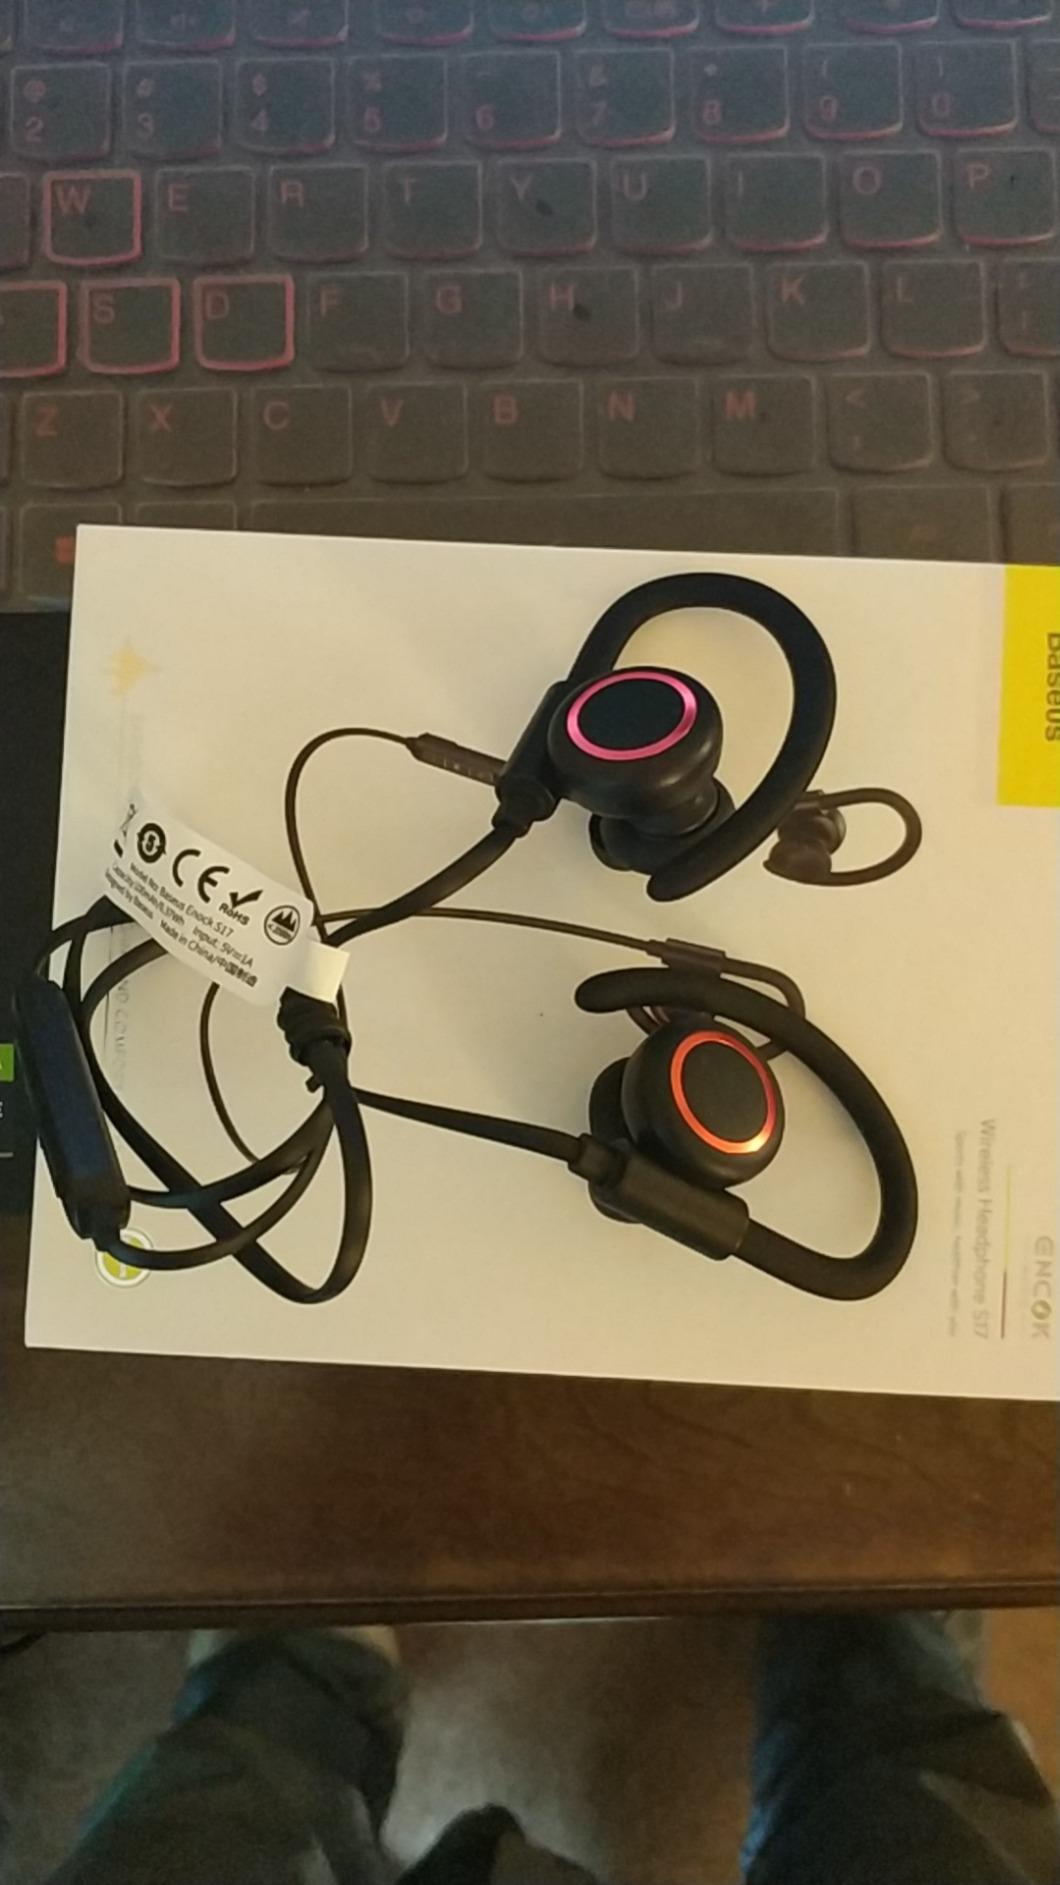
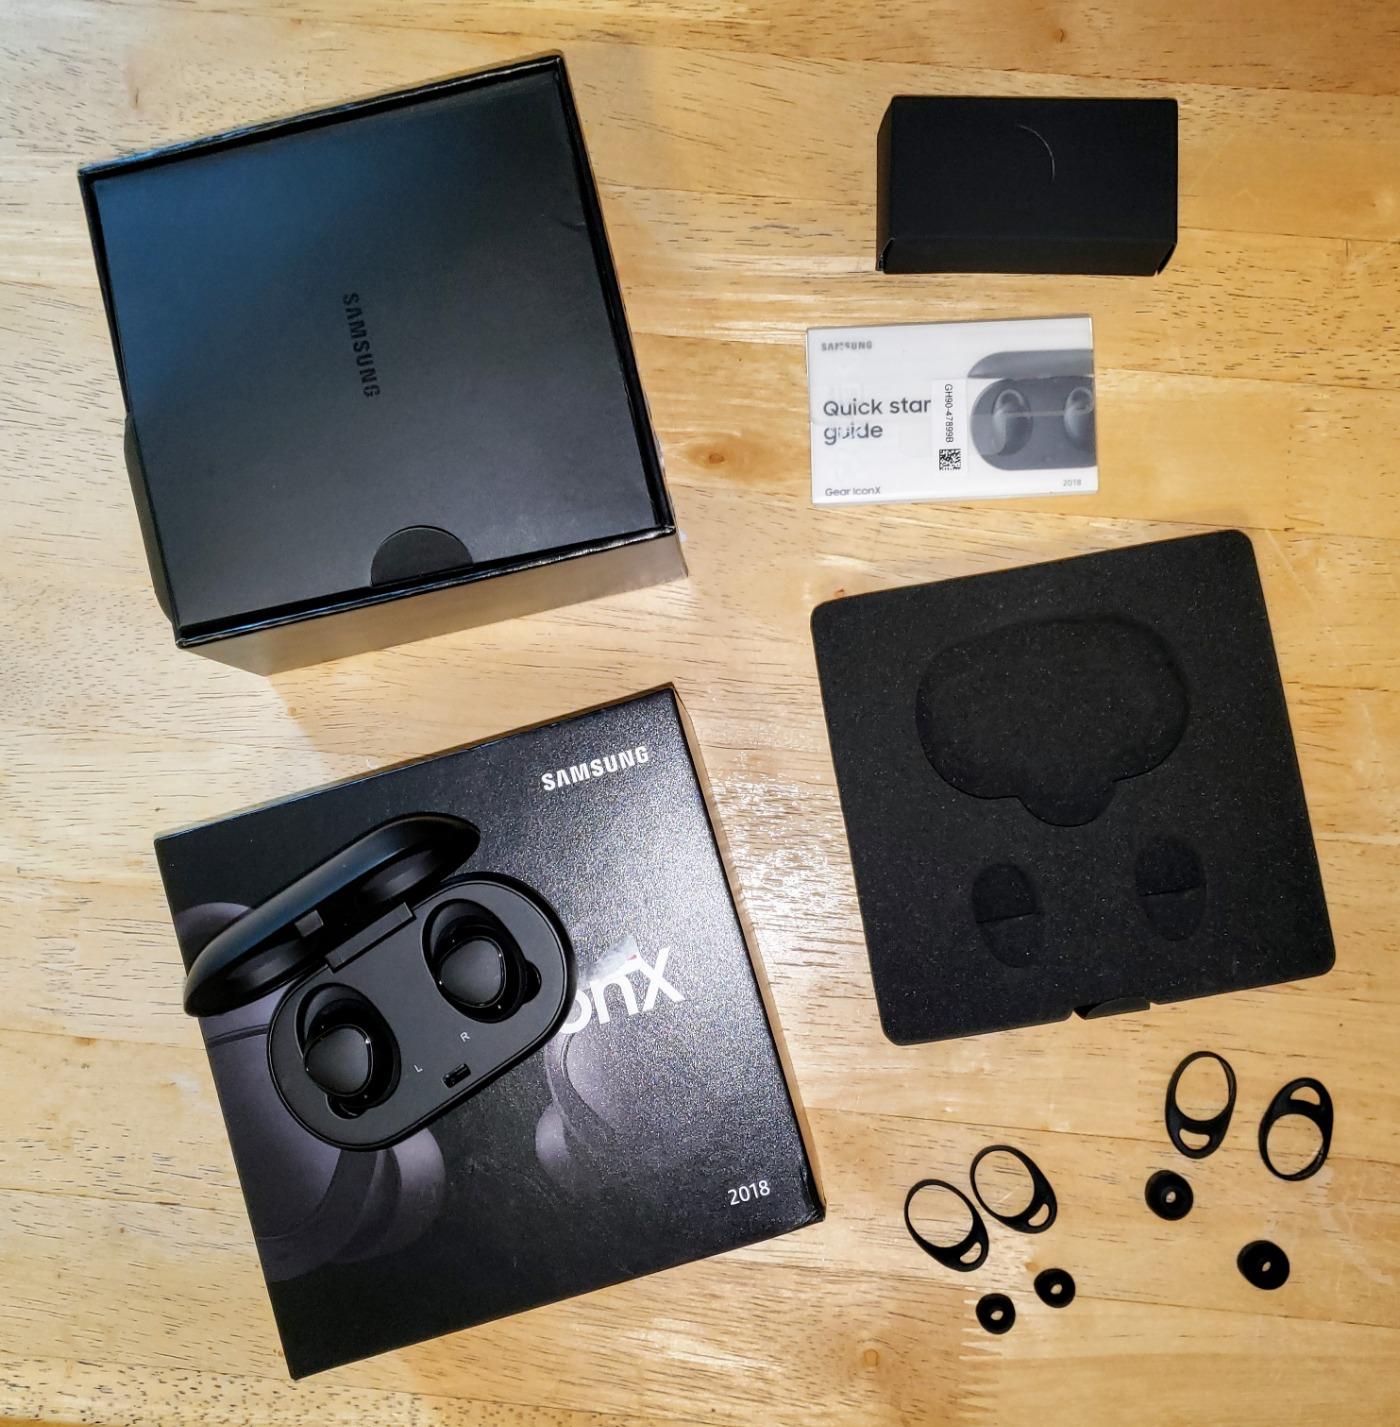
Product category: earbuds
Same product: no